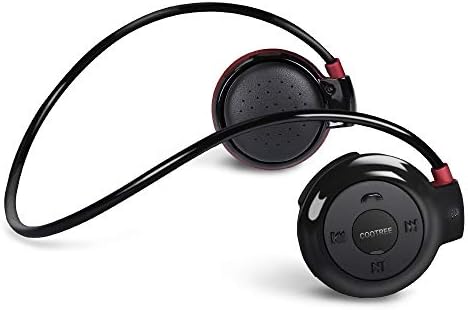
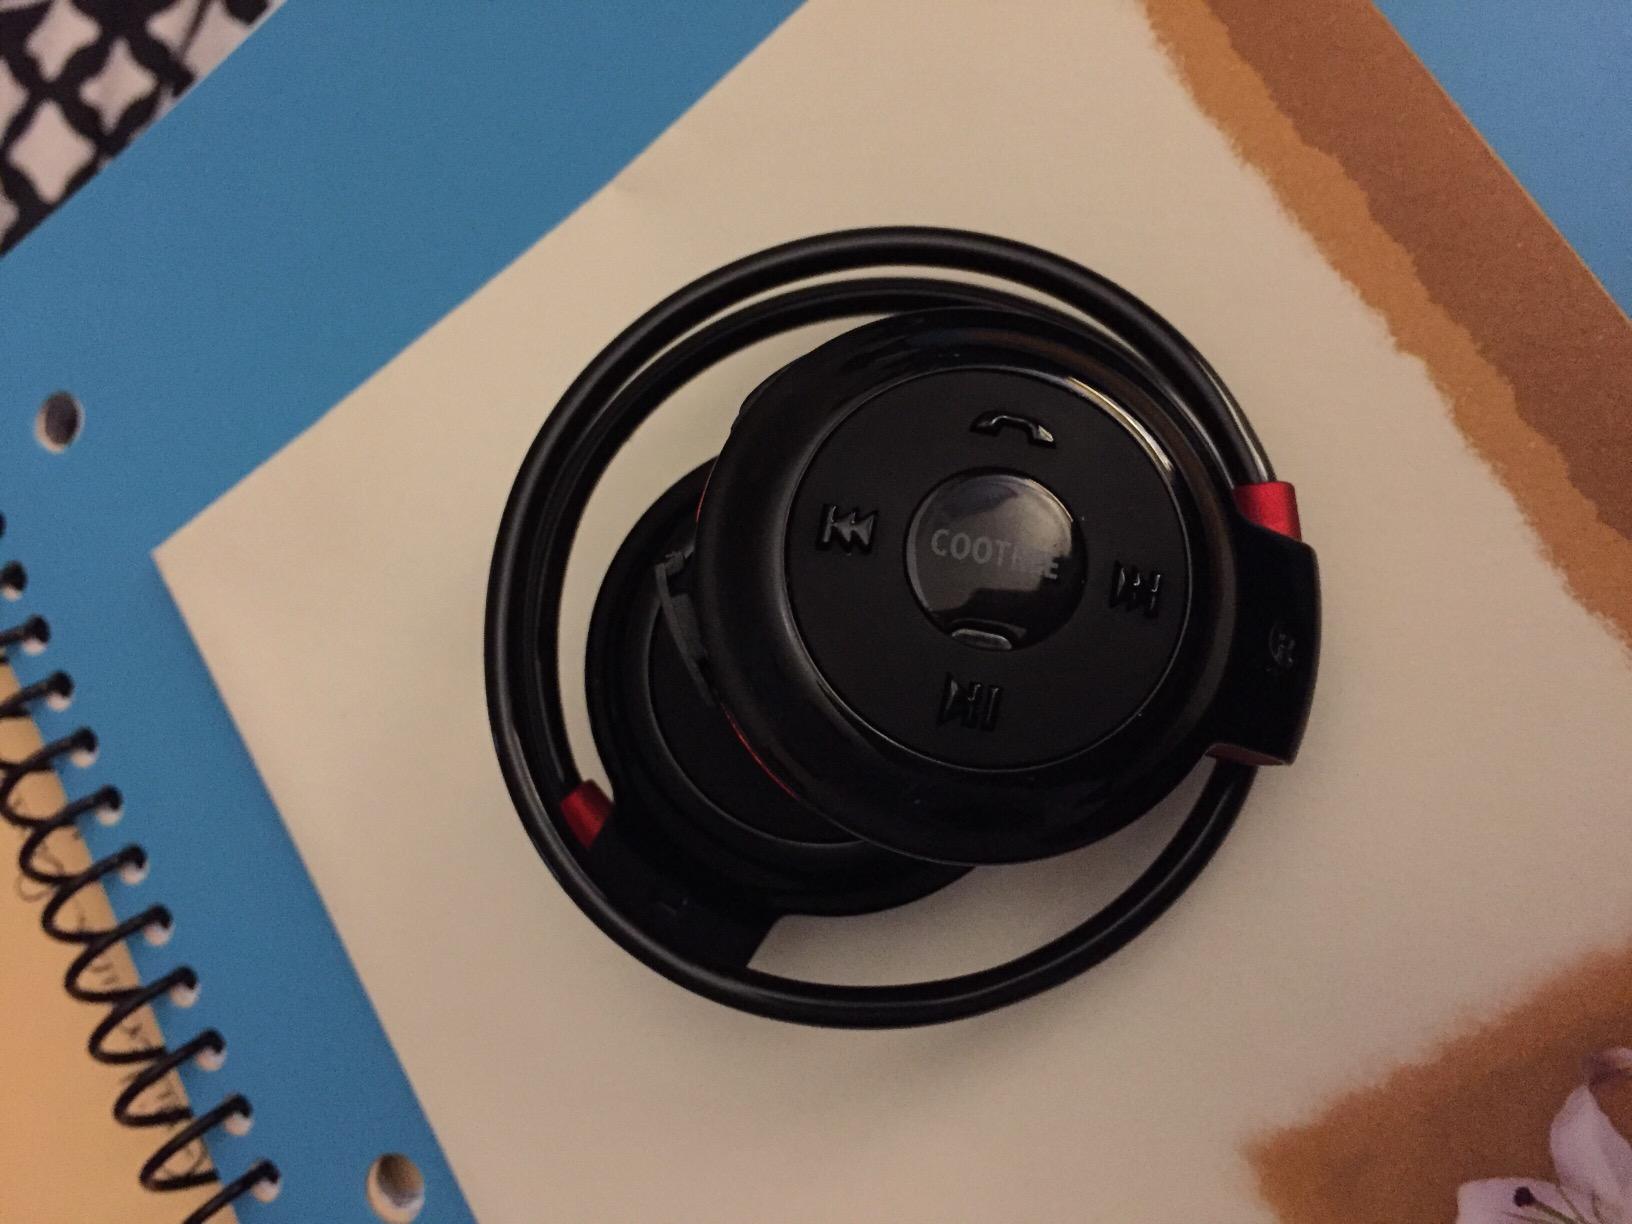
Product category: headphones
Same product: yes